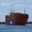
Label: ship